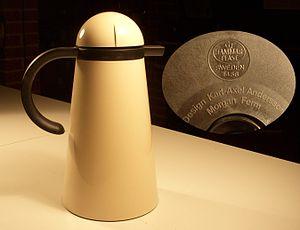
Hammarplast AB est un fabricant suédois de produits en plastique pour la cuisine et le jardin. Son siège est situé à Tingsryd, et l'entreprise etait une filiale de Hammarplastgruppen depuis 1998 et est une filiale d'Orthex depuis 2011.